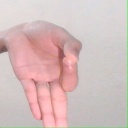
अक्षर: ज्ञ